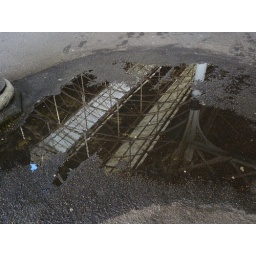
The train shed roof at London Bridge low level is reflected in a puddle. 9 September 2010.